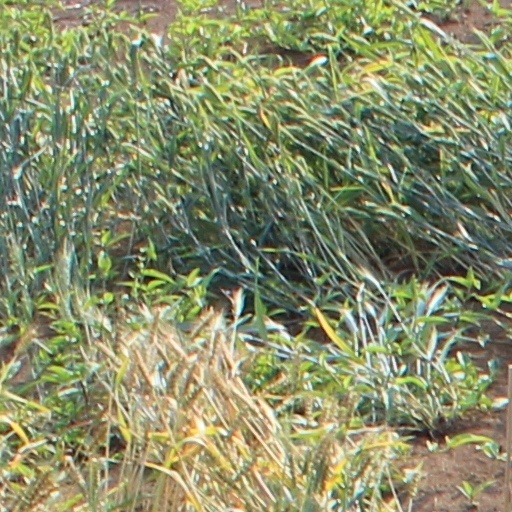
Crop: wheat